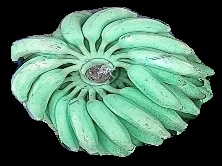
Variety: elakki-bale
Grade: grade1